History of Poland (1945–1989)

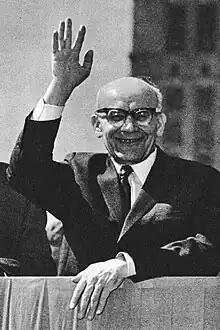
Władysław Gomułka

After 1948, like other Eastern Bloc countries, Poland had a Soviet-style political purge of Communist officials accused of "nationalist" or other "deviationist" tendencies. The half-hearted campaign included the arrest and imprisonment of Marian Spychalski in May 1950 and of Michał Rola-Żymierski, five months after Stalin's death. In September 1948 Władysław Gomułka and a group of communist leaders who had also spent the war in Poland was charged with ideological departure from Leninism, and dismissed from the party for opposing Stalin's direct control of the Polish PPR party. Gomułka, accused of "right-wing nationalist deviations", had indeed emphasized the Polish socialist traditions and severely criticized Rosa Luxemburg's Social Democracy of the Kingdom of Poland and Lithuania (SDKPiL) party for belittling Polish national aspirations. More insidiously, the Soviets claimed Gomułka had participated in an international anti-Soviet conspiracy. He was arrested on the order of Bolesław Bierut by the Ministry of Public Security (MBP) in early August 1951 and interrogated by Roman Romkowski and Anatol Fejgin, as the Soviets demanded. Gomułka was not physically tortured, unlike other communists persecuted under the regime of Bierut, Jakub Berman, and Stalin's other associates. Under interrogation he defiantly defended himself, threatened to reveal "the whole truth" if put on trial, and remained unbroken. Gomułka was imprisoned without the usual show trial and was released in December 1954. Bierut replaced Gomułka as leader of the PPR (and then the PZPR) leader. Gomułka's Polish comrades to the best of their ability and the record of his sometime defiance came in handy when in 1956 there was an opportunity for the Polish party to reassert itself.